Lucky Journey

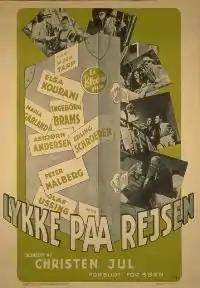
Film poster

Lucky Journey is a 1947 Danish family film directed by Christen Jul. It tells the story of a young nobleman who is in an unhappy marriage with his beautiful but superficial and selfish wife.